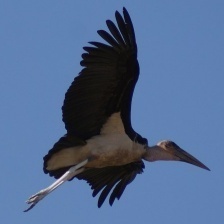
Species: MARABOU STORK
Scientific name: LEPTOPTILOS CRUMENIFER
ImageNet parent category: white_stork